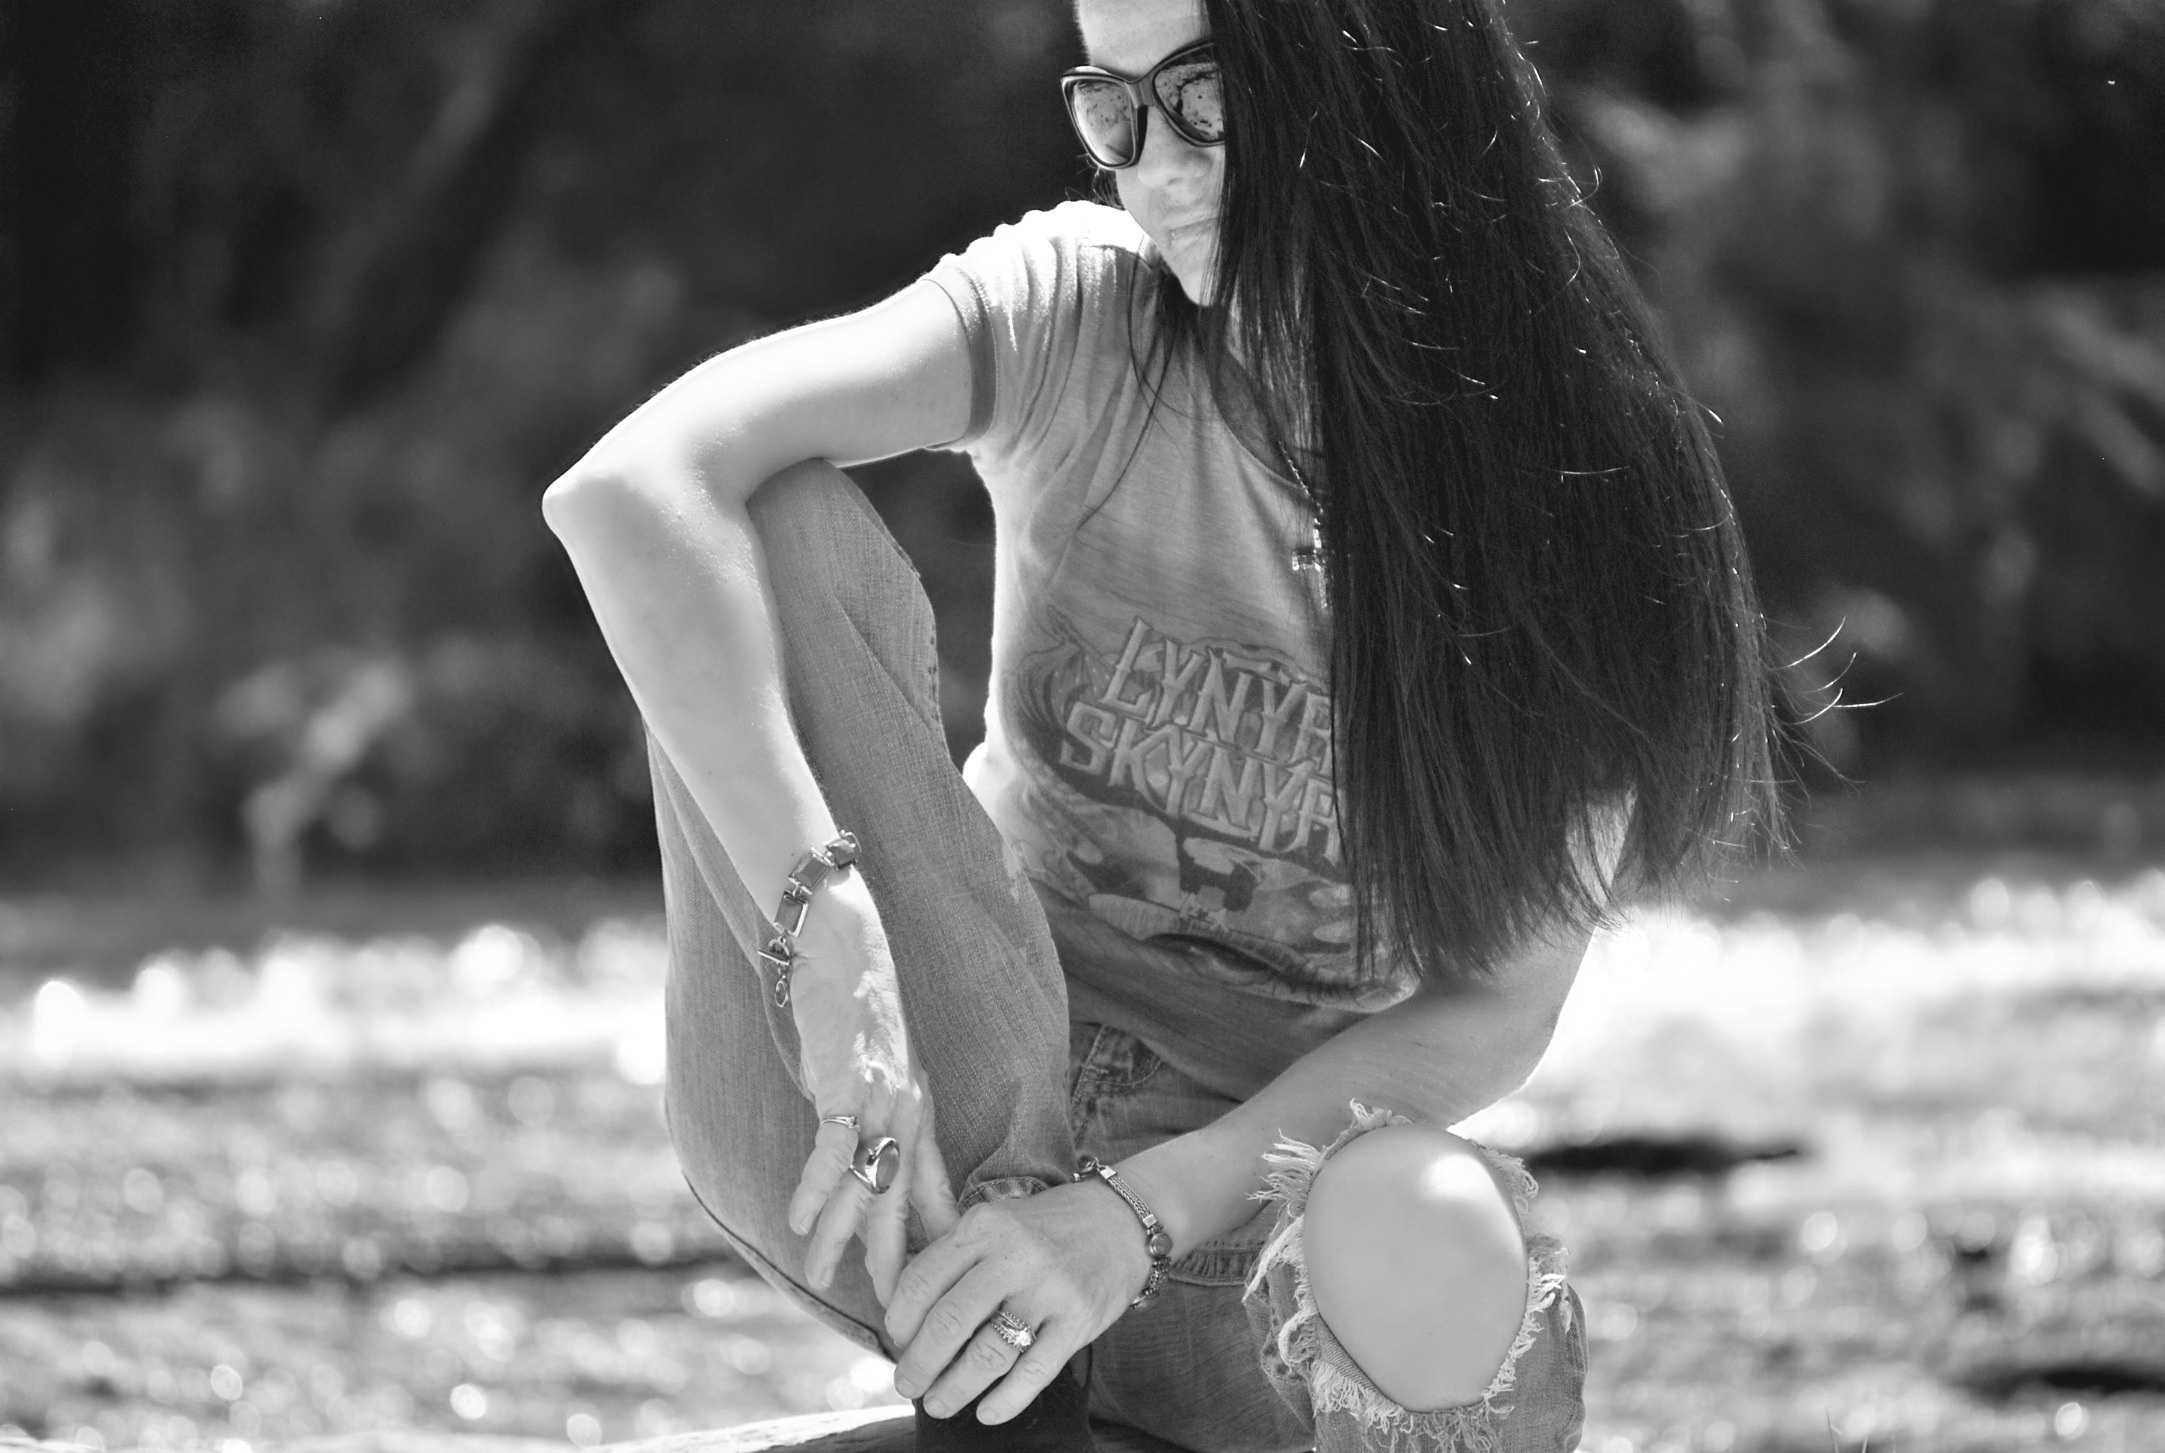
nature, person, black and white, girl, woman, white, photography, summer, portrait, model, spring, sitting, fashion, black, monochrome, lady, face, dress, sunglasses, photograph, beauty, attractive, emotion, photo shoot, monochrome photography, portrait photography, human positions, art model